Ron Pinkney

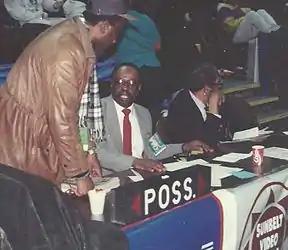
Edd Hayes with Ron Pinkney at CIAA Tournament

ABC TV broadcast three HBCU games with Pinkney and Don Perkins handling the play by play and color commentary, thus earning Pinkney the distinction of being the first African American play by play announcer on a major television network. That game pitted Mississippi Valley State versus Jackson State in Jackson, Mississippi. Pinkney was selected to head the MBN coverage of the 1976 Summer Olympics in Montreal, Canada, and he covered the 1984 Summer Olympics in Los Angeles for National Black Network. (Dr. Leroy T. Walker, North Carolina Central University was named head coach of the US contingency).